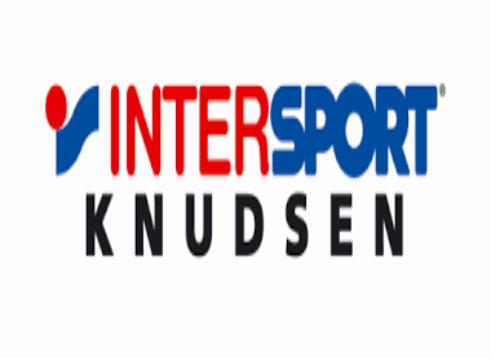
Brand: knudsen
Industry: Others